Aleksander Korwin Gosiewski

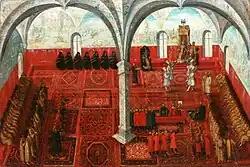
Aleksander Korwin Gosiewski, Grand Envoy of the Polish–Lithuanian Commonwealth holding the letters of credence to Tsar Dimitry Ivanovich the Pretender

He was an ardent supporter of Polish-Lithuanian military intervention in Russia during the Time of Troubles. In July 1609, he conducted his own expedition to Velikiye Luki. He became famous for using fire bombs during the siege of Smolensk. In 1610 he headed a large army to the north of Smolensk, whose objective was to capture Bely fortress. Subsequently, he reached Moscow, which, after the battle of Klushino was taken by Great-Commander Stanisław Żółkiewski. In 1610, he was appointed by Żółkiewski to lead the Polish-Lithuanian garrison in the Moscow Kremlin. In 1611 the Russians betrayed their Polish patrons, and the ensuing insurrection led to the great fire of Moscow. In the year 1612 he handed over command of the Polish-Lithuanian garrison to Mikołaj Struś and returned to Lithuania. Residents of the city under the leadership of a merchant Kuzma Minin and Prince Dmitry Pozharsky began to besiege the Kremlin. The commander of the Polish-Lithuanian garrison in the Kremlin, Strus, realizing that there would be no relief of the siege coming from the Polish king Sigismund III Vasa, surrendered on 4 November 1612. To commemorate the event tsar Mikhail Romanov instituted a holiday named "Day of Moscow’s Liberation from Polish Invaders" in 1613. In 2004 the public holiday became the Unity Day, which was first celebrated in 2005.